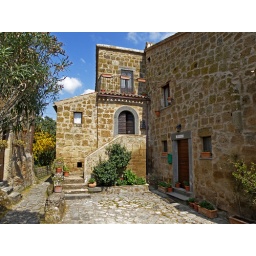
This wonderful side street is characteristic of most of my discoveries in Civita. I believe both buildings are private residences.